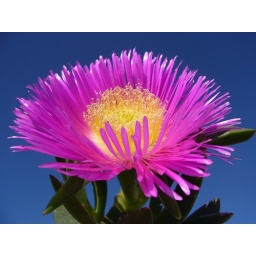
Flower against the blue sky